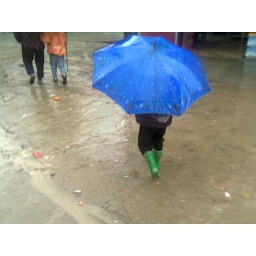
a blue boy in a raining day